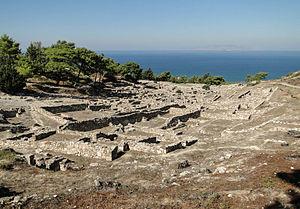
Vue du site de Camiros, Rhodes, Grèce
Rhodes est une île grecque, la plus grande du Dodécanèse. Bordée au nord-ouest par la mer Égée et au sud-est par la mer Méditerranée, elle est située entre l'île de Karpathos et les côtes turques, à 17,7 km de ces dernières. Sa population en 2011 est estimée à 115 490 habitants. Rhodes est aussi le nom de la ville principale de l'île et est peuplée de 50 000 à 60 000 habitants. Elle est le siège d'un évêché orthodoxe, la Métropole de Rhodes.